Alternative versions of Spider-Man

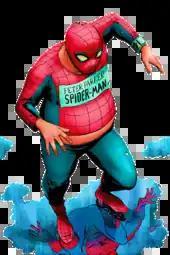
Spider-Man of Earth-9997, art by Javier Rodriguez

In the series "Earth X" and its sequels, set on Earth-9997, Peter Parker's identity as Spider-Man is revealed and he is no longer a superhero. In time, he becomes overweight and resembles his late uncle as he ages. After the death of his wife, his daughter bonds to the Venom symbiote and fights crime, much to his dismay. During the course of the series, he becomes a police officer. Three other related characters appear.